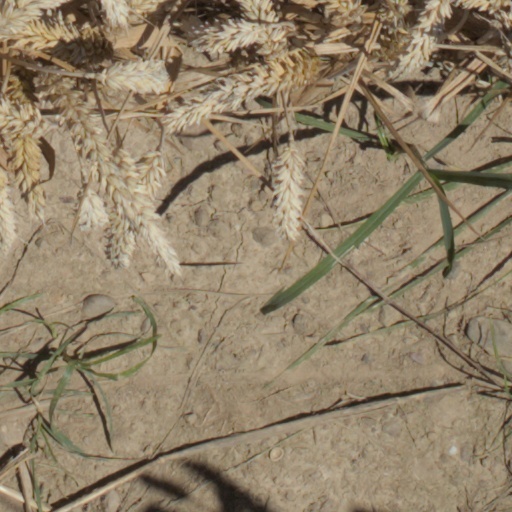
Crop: wheat